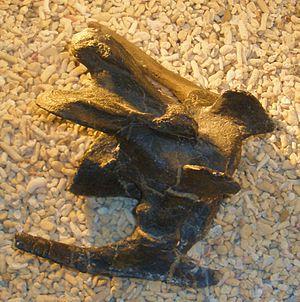
Miragaia est un genre éteint de dinosaures ornithischiens de la famille des Stegosauridae. Son nom provient de la ville de Miragaia au Portugal, près de laquelle son squelette, le mieux conservé pour un stégosaurien d'Europe, a été découvert.